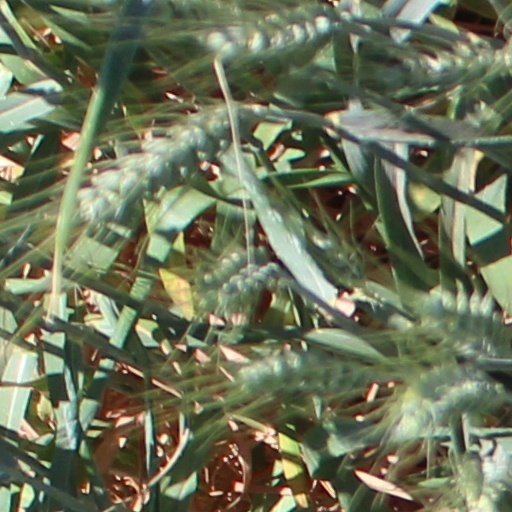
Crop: wheat